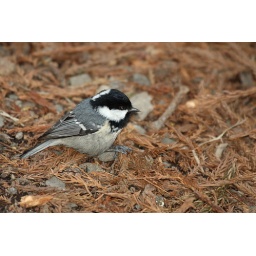
On the floor in a dark part of the forest on Mt Hakodate